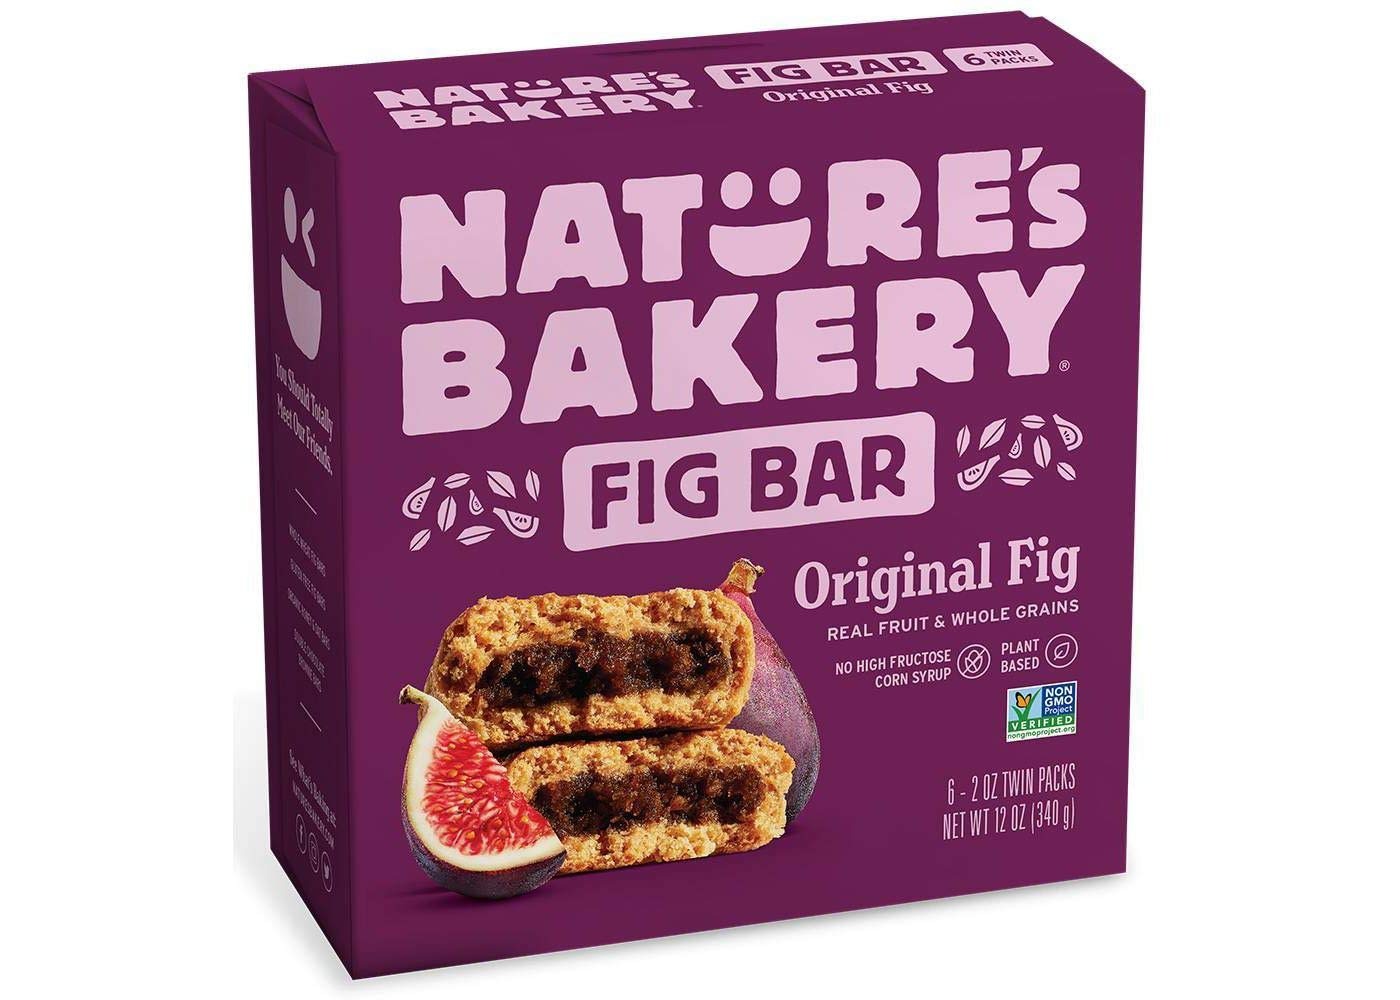
Item Name: BAR FIG WW 6CT
Bullet Point 1: Non GMO
Bullet Point 2: Kosher
Bullet Point 3: Vegan
Bullet Point 4: Nut Free
Bullet Point 5: No High Fructose Corn Syrup
Value: 12.0
Unit: Ounce

Price: 5.49